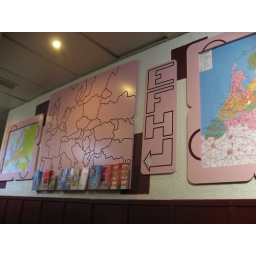
sitting near the computers in the flying pig.